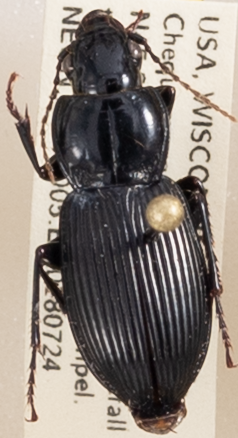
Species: Pterostichus novus
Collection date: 2018-07-24
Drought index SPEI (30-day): -0.71
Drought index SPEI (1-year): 0.17
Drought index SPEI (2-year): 2.09